Angela Rippon

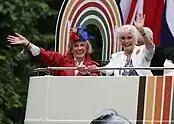
Rippon and Esther Rantzen in the Elizabeth II Platinum Jubilee Pageant

In 1966, aged 21, Rippon began her television career at BBC South West in Plymouth. She subsequently became a reporter for BBC TV news. Rippon first presented a national news programme on BBC2 in 1974. For a fortnight, she replaced newsreader Richard Baker – who was on holiday – on BBC One's "Nine O'Clock News", and she was offered a permanent newsreading role on that programme in 1975.